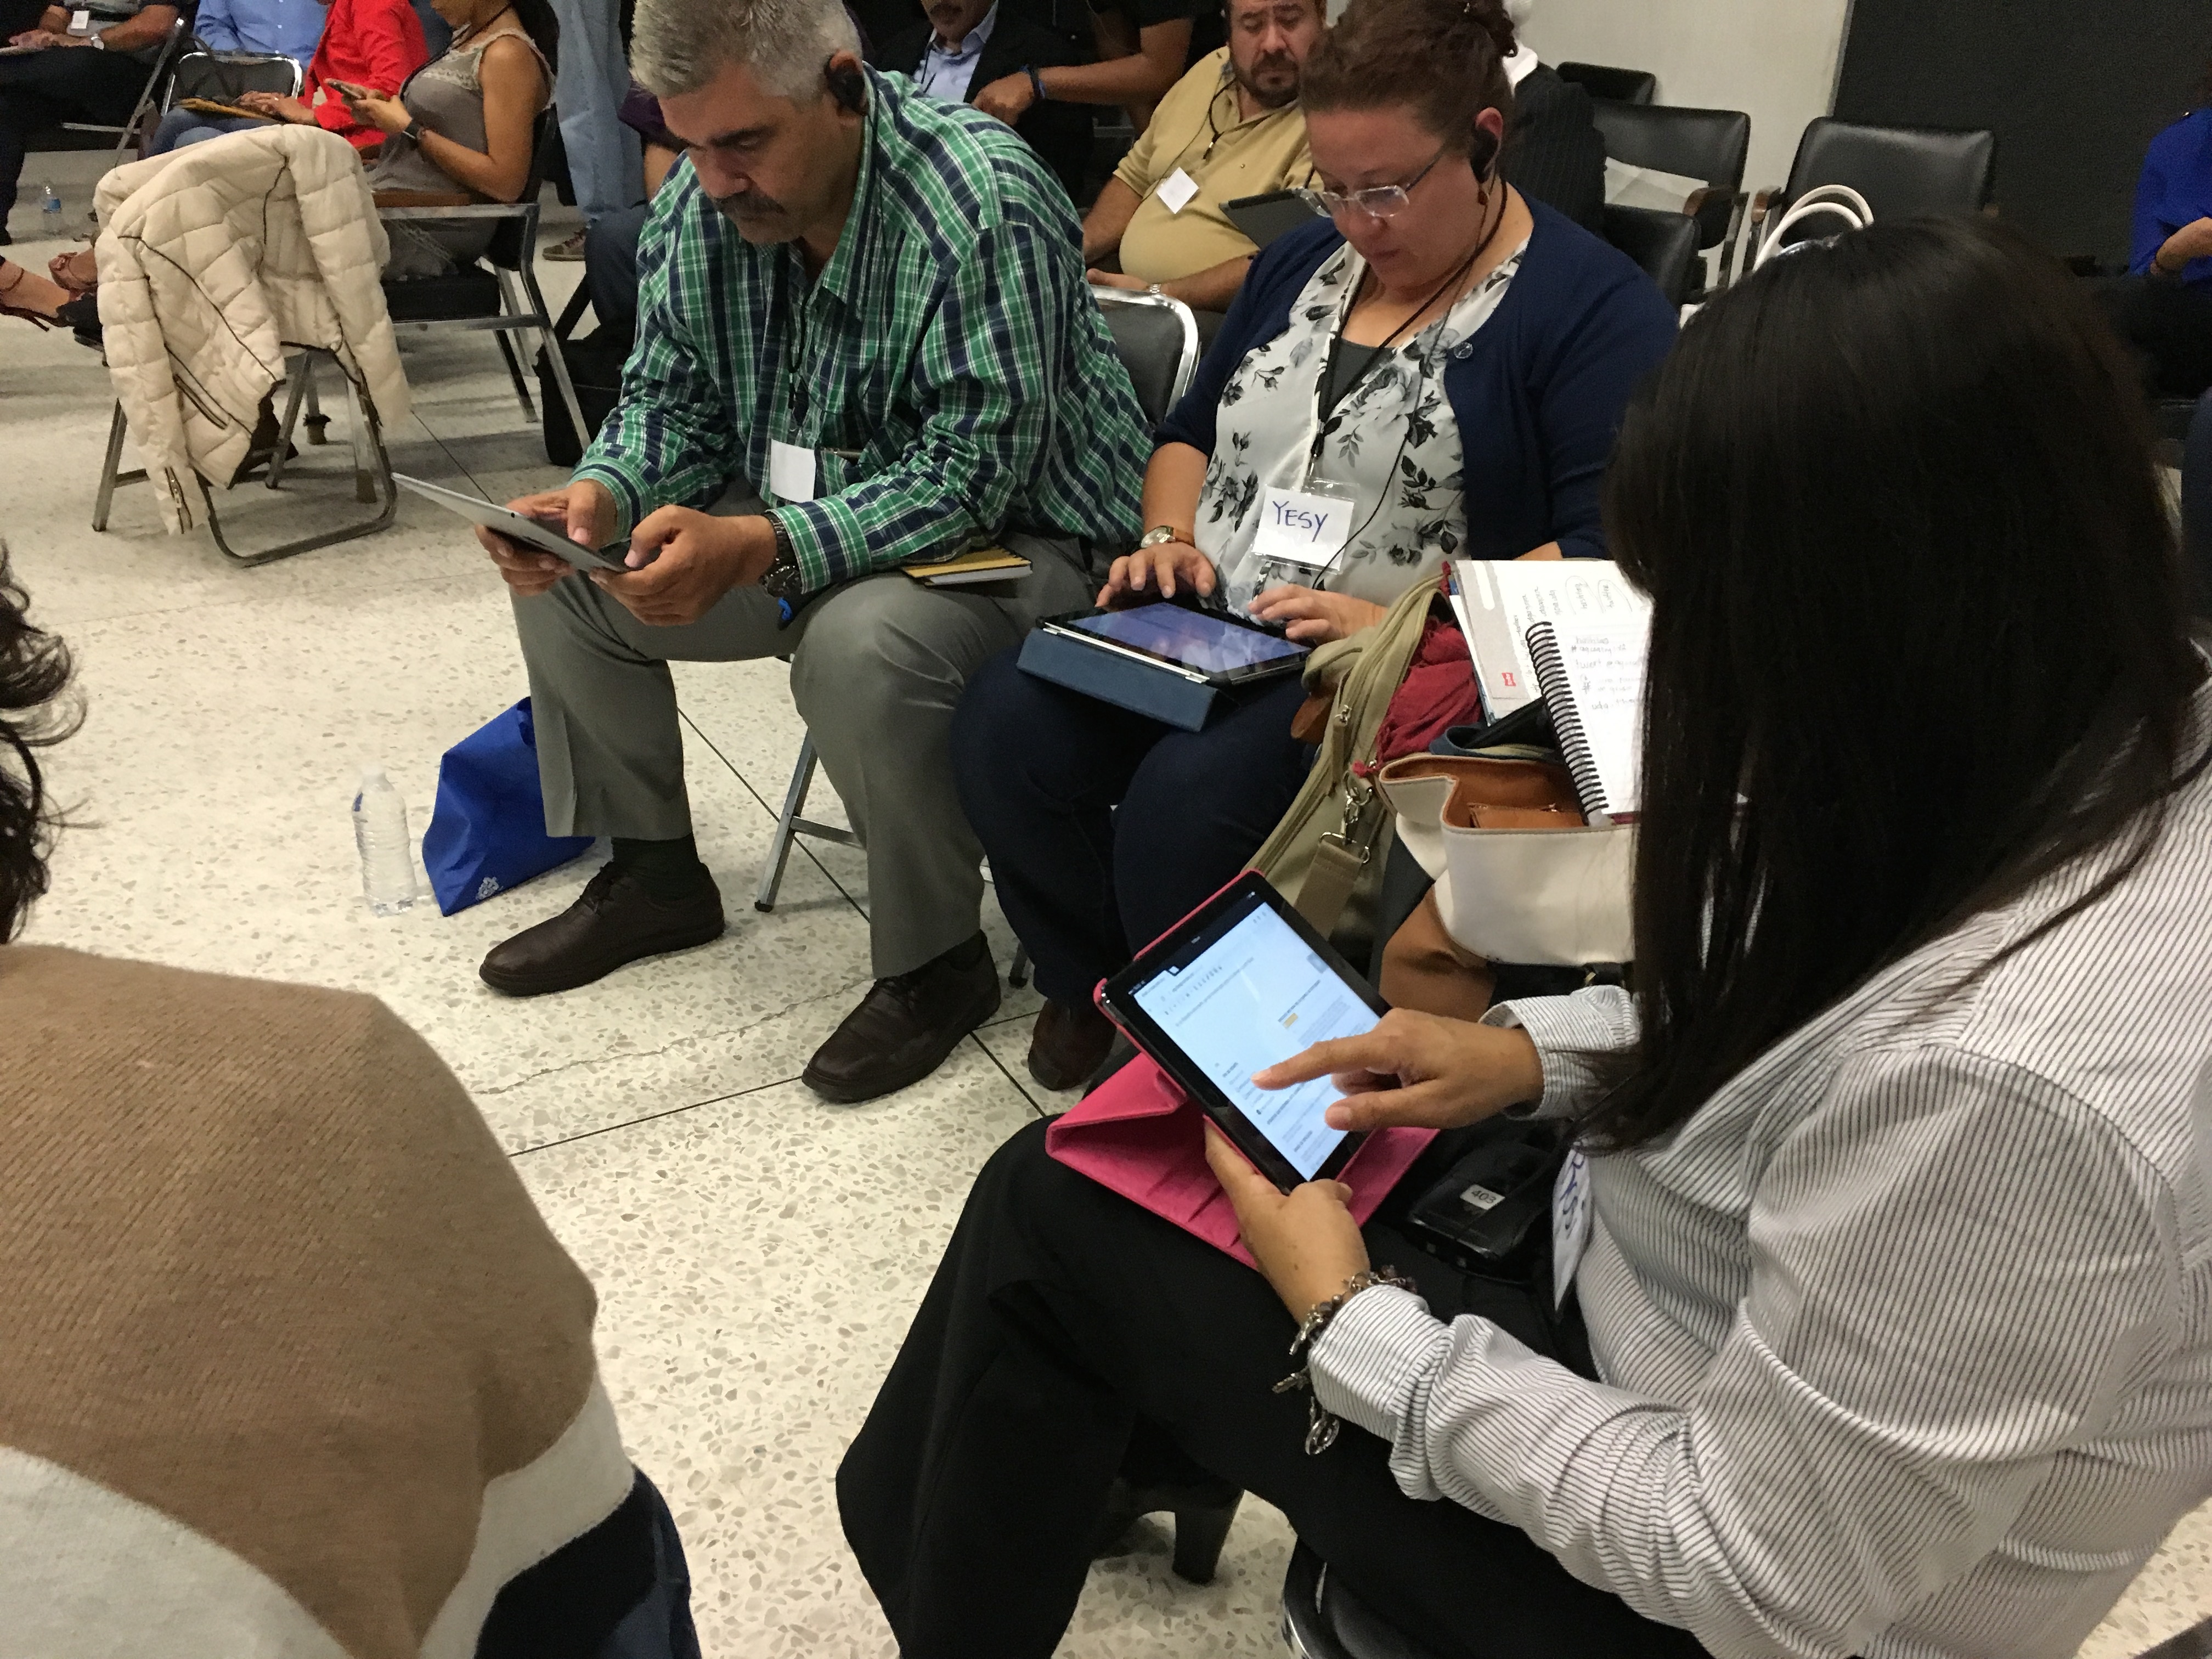
education, udgagora